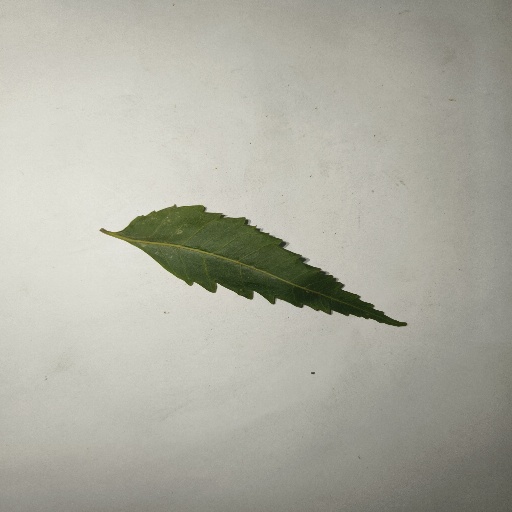
Species: Neem
Leaf condition: Healthy Leaf